Canto Collection

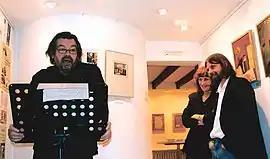
Opening of permanent Canto Collectie in Museum Møhlmann (on the left Maarten van Rossem, on the right Rob and Laura Møhlmann)

The Canto Collection (formerly known as the Canto Project) is a series of 124 equally sized paintings made by the painter Rob Møhlmann. He worked on the series from 1982 up to and including 1993. Each painting depicts, as its central topic, literally and figuratively, an everyday tin can of the non-existent brand, Canto. The Canto Collection has been on permanent display, since 2008, in Museum Møhlmann, Appingedam, the Netherlands.